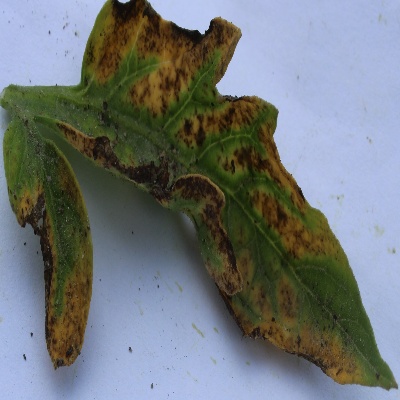
Crop: Tomato
Condition: septoria leaf spot